Stadium Australia

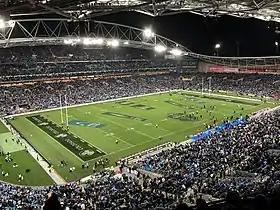
The stadium has hosted one of the three annual State of Origin games since the 1999 series.

It hosted its first International Cricket match when Australia took on India in a Twenty20 night game on 1 February 2012. The match attracted a crowd of 59,569 which remains the largest crowd ever for a cricket match in New South Wales.